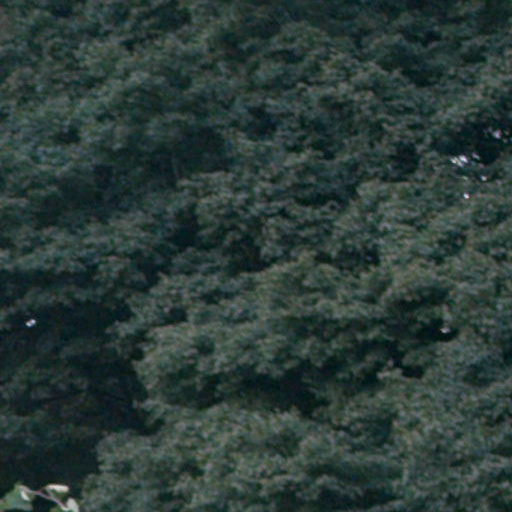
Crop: cassava